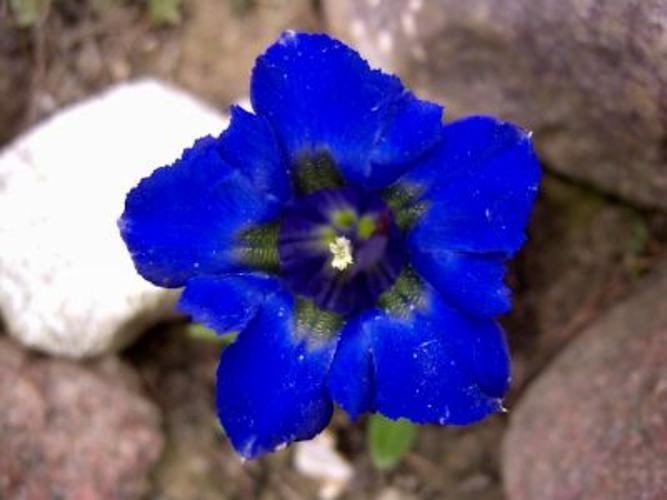
Label: stemless gentian